Beenie Man

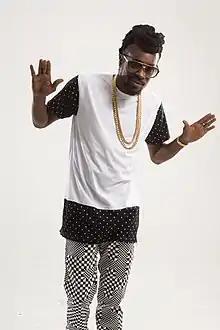
Beenie Man in 2017

Moses Anthony Davis OD (born 22 August 1973), professionally known as Beenie Man aka King of Dancehall, is a Jamaican dancehall DJ. His awards include DJ of the Year Award eight years in a row. His twelfth studio album "Art and Life" received a Grammy Award in 2001.